Parque del Buen Retiro, Madrid

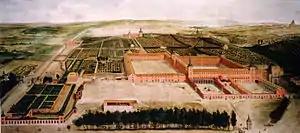
The old Buen Retiro Palace with the gardens

In 1505, the Jeronimites monastery was moved to a new Isabelline Gothic-style building at the present-day site of the Church of Saint Jerome the Royal. The royal family had a retreat built as part of the new church. King Philip II (ruled 1556–1598) moved the Spanish court to Madrid in 1561. Philip had the Retiro enlarged under the direction of his architect Juan Bautista de Toledo, who also formally laid out tree-lined avenues.